LRGB

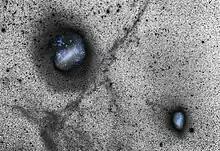
Deep View of the Large and Small Magellanic Clouds captured using the LRGB method.

In astrophotography, it is easier and cheaper to obtain good quality, high signal-to-noise ratio images in black and white. The LRGB method is used to work around this to get good color images. The color (chrominance) information from the color image is combined with the overall brightness from the black-and-white image.